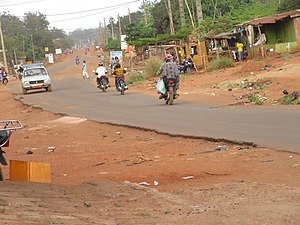
Pobè
Pobè
Pobè er en by, og hovedstad i departementet Plateau i Benin.